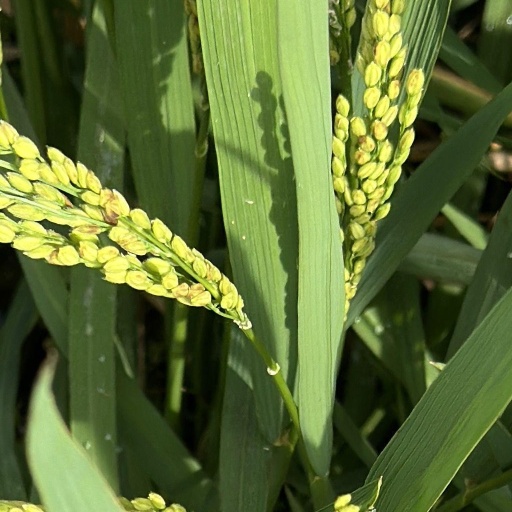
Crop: rice